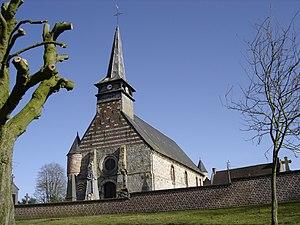
Neuville-en-Avesnois est une commune française située dans le département du Nord, en région Hauts-de-France.
Cet article recense une partie des monuments historiques du Nord, en France.